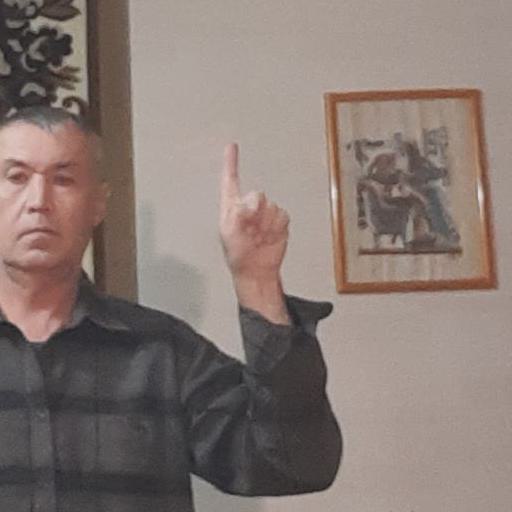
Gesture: one